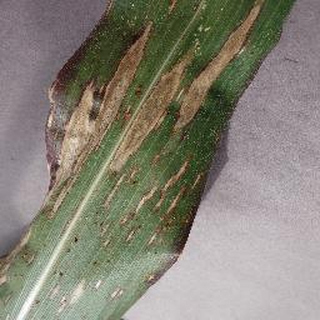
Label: corn_northern_leaf_blight